De Danske Sukkerfabrikker

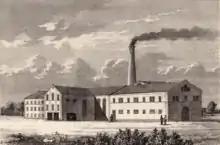
Højbygaard Sugar Factory

Since its foundation, invested heavily in developing a local sugar industry based on sugar beets from Funen, Lolland-Falster and Møn. The construction of a large new sugar factory in Odense began in 1872. The competing Højbygaard Sugar Factory at Holeby on Lolland was acquired in 1880. A sugar factory in Nakskov was constructed in 1882 and followed by two new sugar factories in Stege and Assens in 1884.